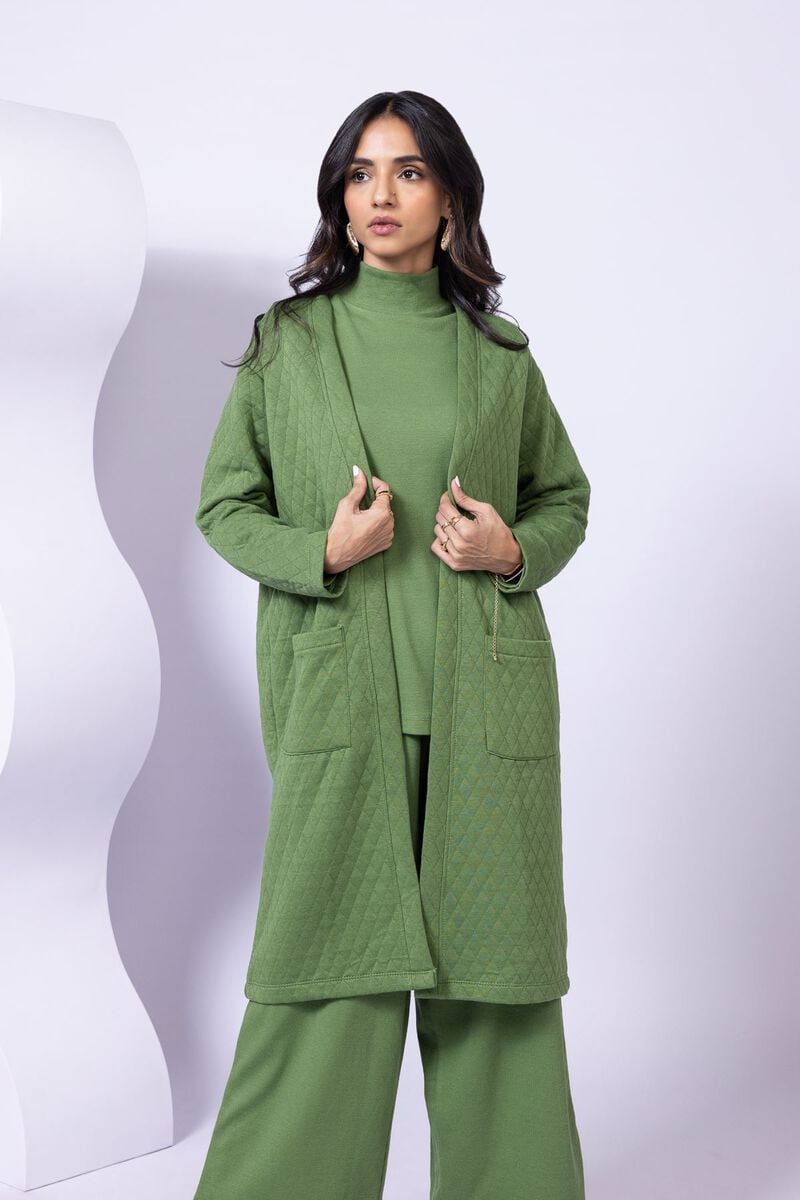
green quilted jacket